D. J. Wonnum

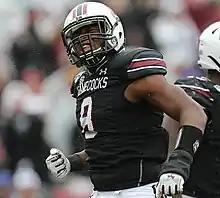
Wonnum with the South Carolina Gamecocks in 2019

Dennis O. "D. J." Wonnum Jr (born October 31, 1997) is an American professional football linebacker for the Carolina Panthers of the National Football League (NFL). He played college football for the South Carolina Gamecocks.